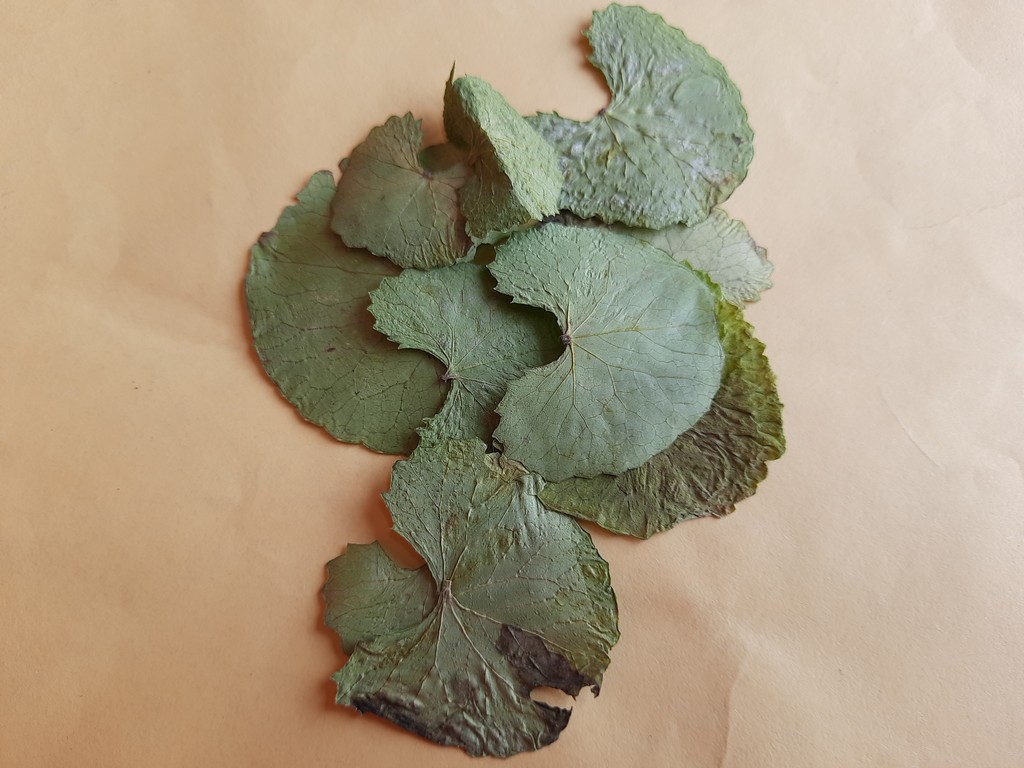
Label: Dried